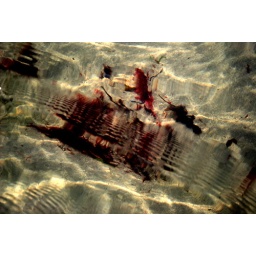
sea weed floating in water at beach muckross kilcar co donegal 9/7/10